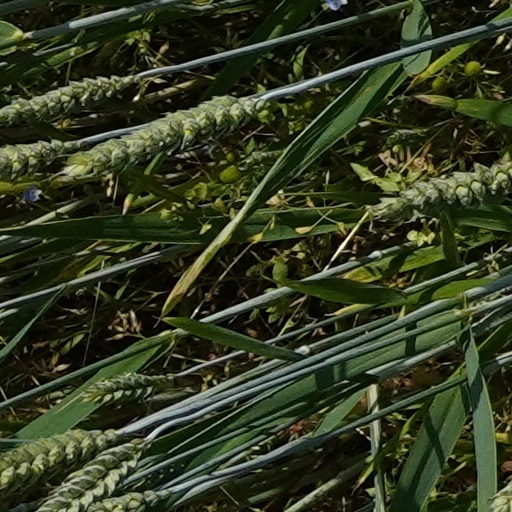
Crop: wheat